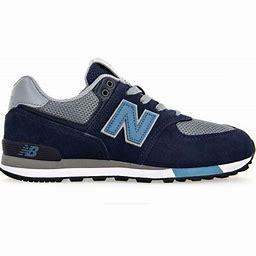
Brand: New
Model: Balance GC574